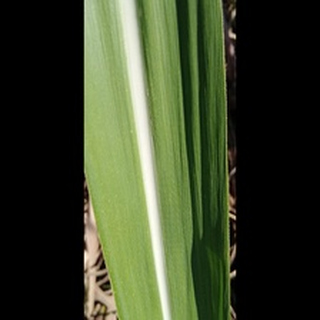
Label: healthy_sugarcane